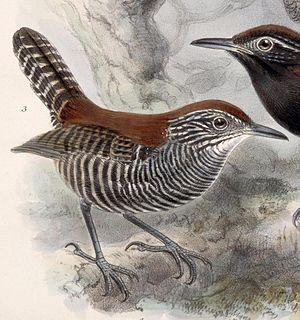
Le Troglodyte des ruisseaux est une espèce de passereaux de la famille des Troglodytidae.